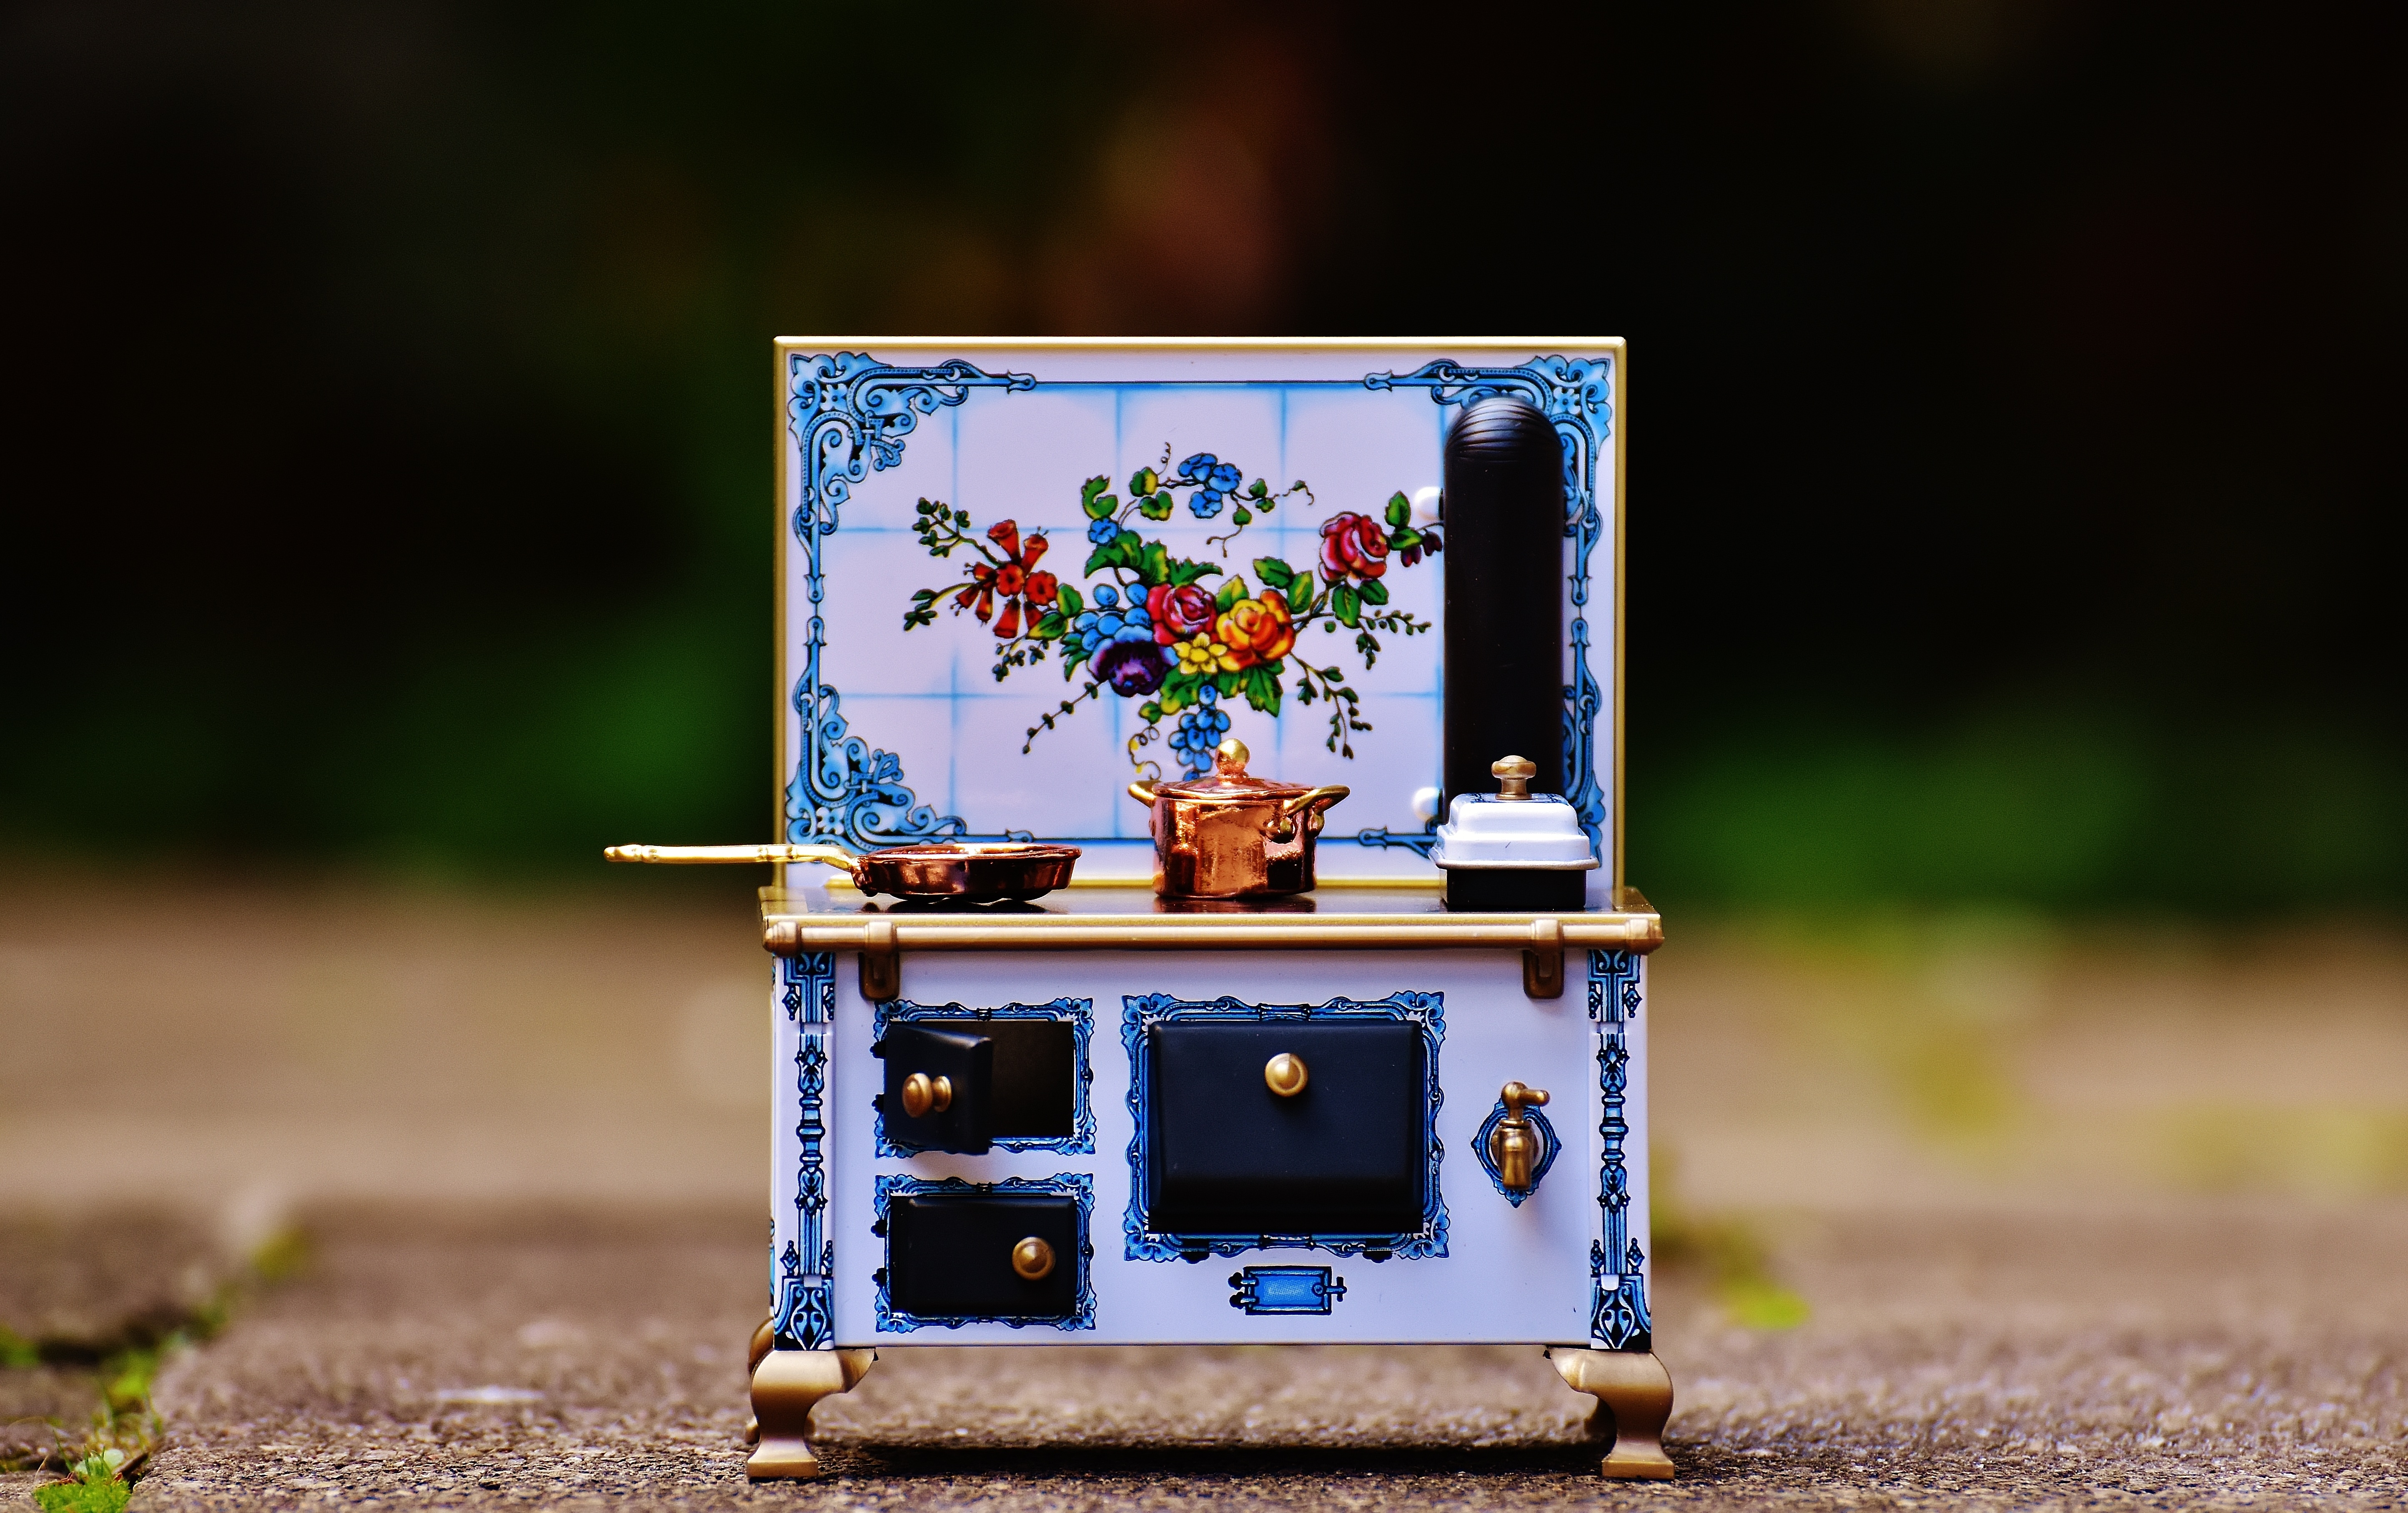
antique, old, color, kitchen, blue, heat, cook, stove, sheet, design, photograph, oven, screenshot, dolls houses, dolls furniture, old furnace